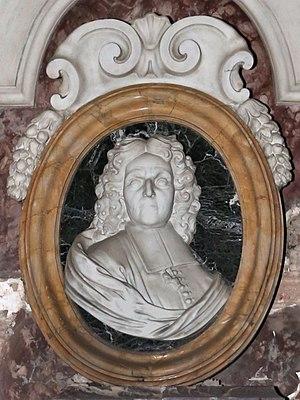
Atto Melani était un chanteur d'opéra castrat italien, également connu comme un diplomate, espion et écrivain.